USS Saugatuck

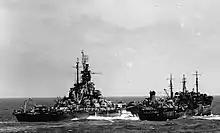
"Saugatuck" refueling the battleship in 1945

On the 19th, the battle of the Philippine Sea raged to the west. On the 20th, "Saugatuck" was detached from TU 16.7.5 and ordered back to the Marshalls. On the 25th and 26th, ATR-46 performed necessary repairs to her hull and equipment; and, into July, "Saugatuck" refueled ships at Eniwetok. On the 15th, she got underway back toward the Marianas. From the 18th to the 26th, she operated off Guam. On the 26th, she transferred her remnant cargo to ; and, on the 29th, she returned to Eniwetok.